Patternation

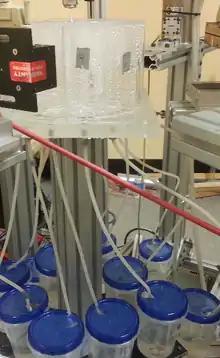
Photograph showing mechanical patternation being performed on a spray nozzle (Courtesy En’Urga Inc.)

To avoid the errors in mechanical patternation, it is generally accepted that the patternation technique has to be optical.